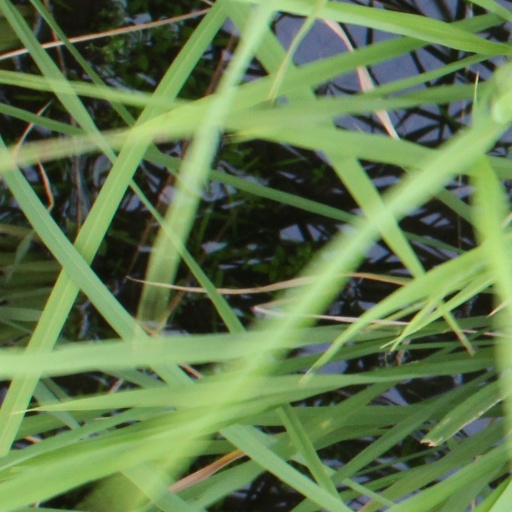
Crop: rice